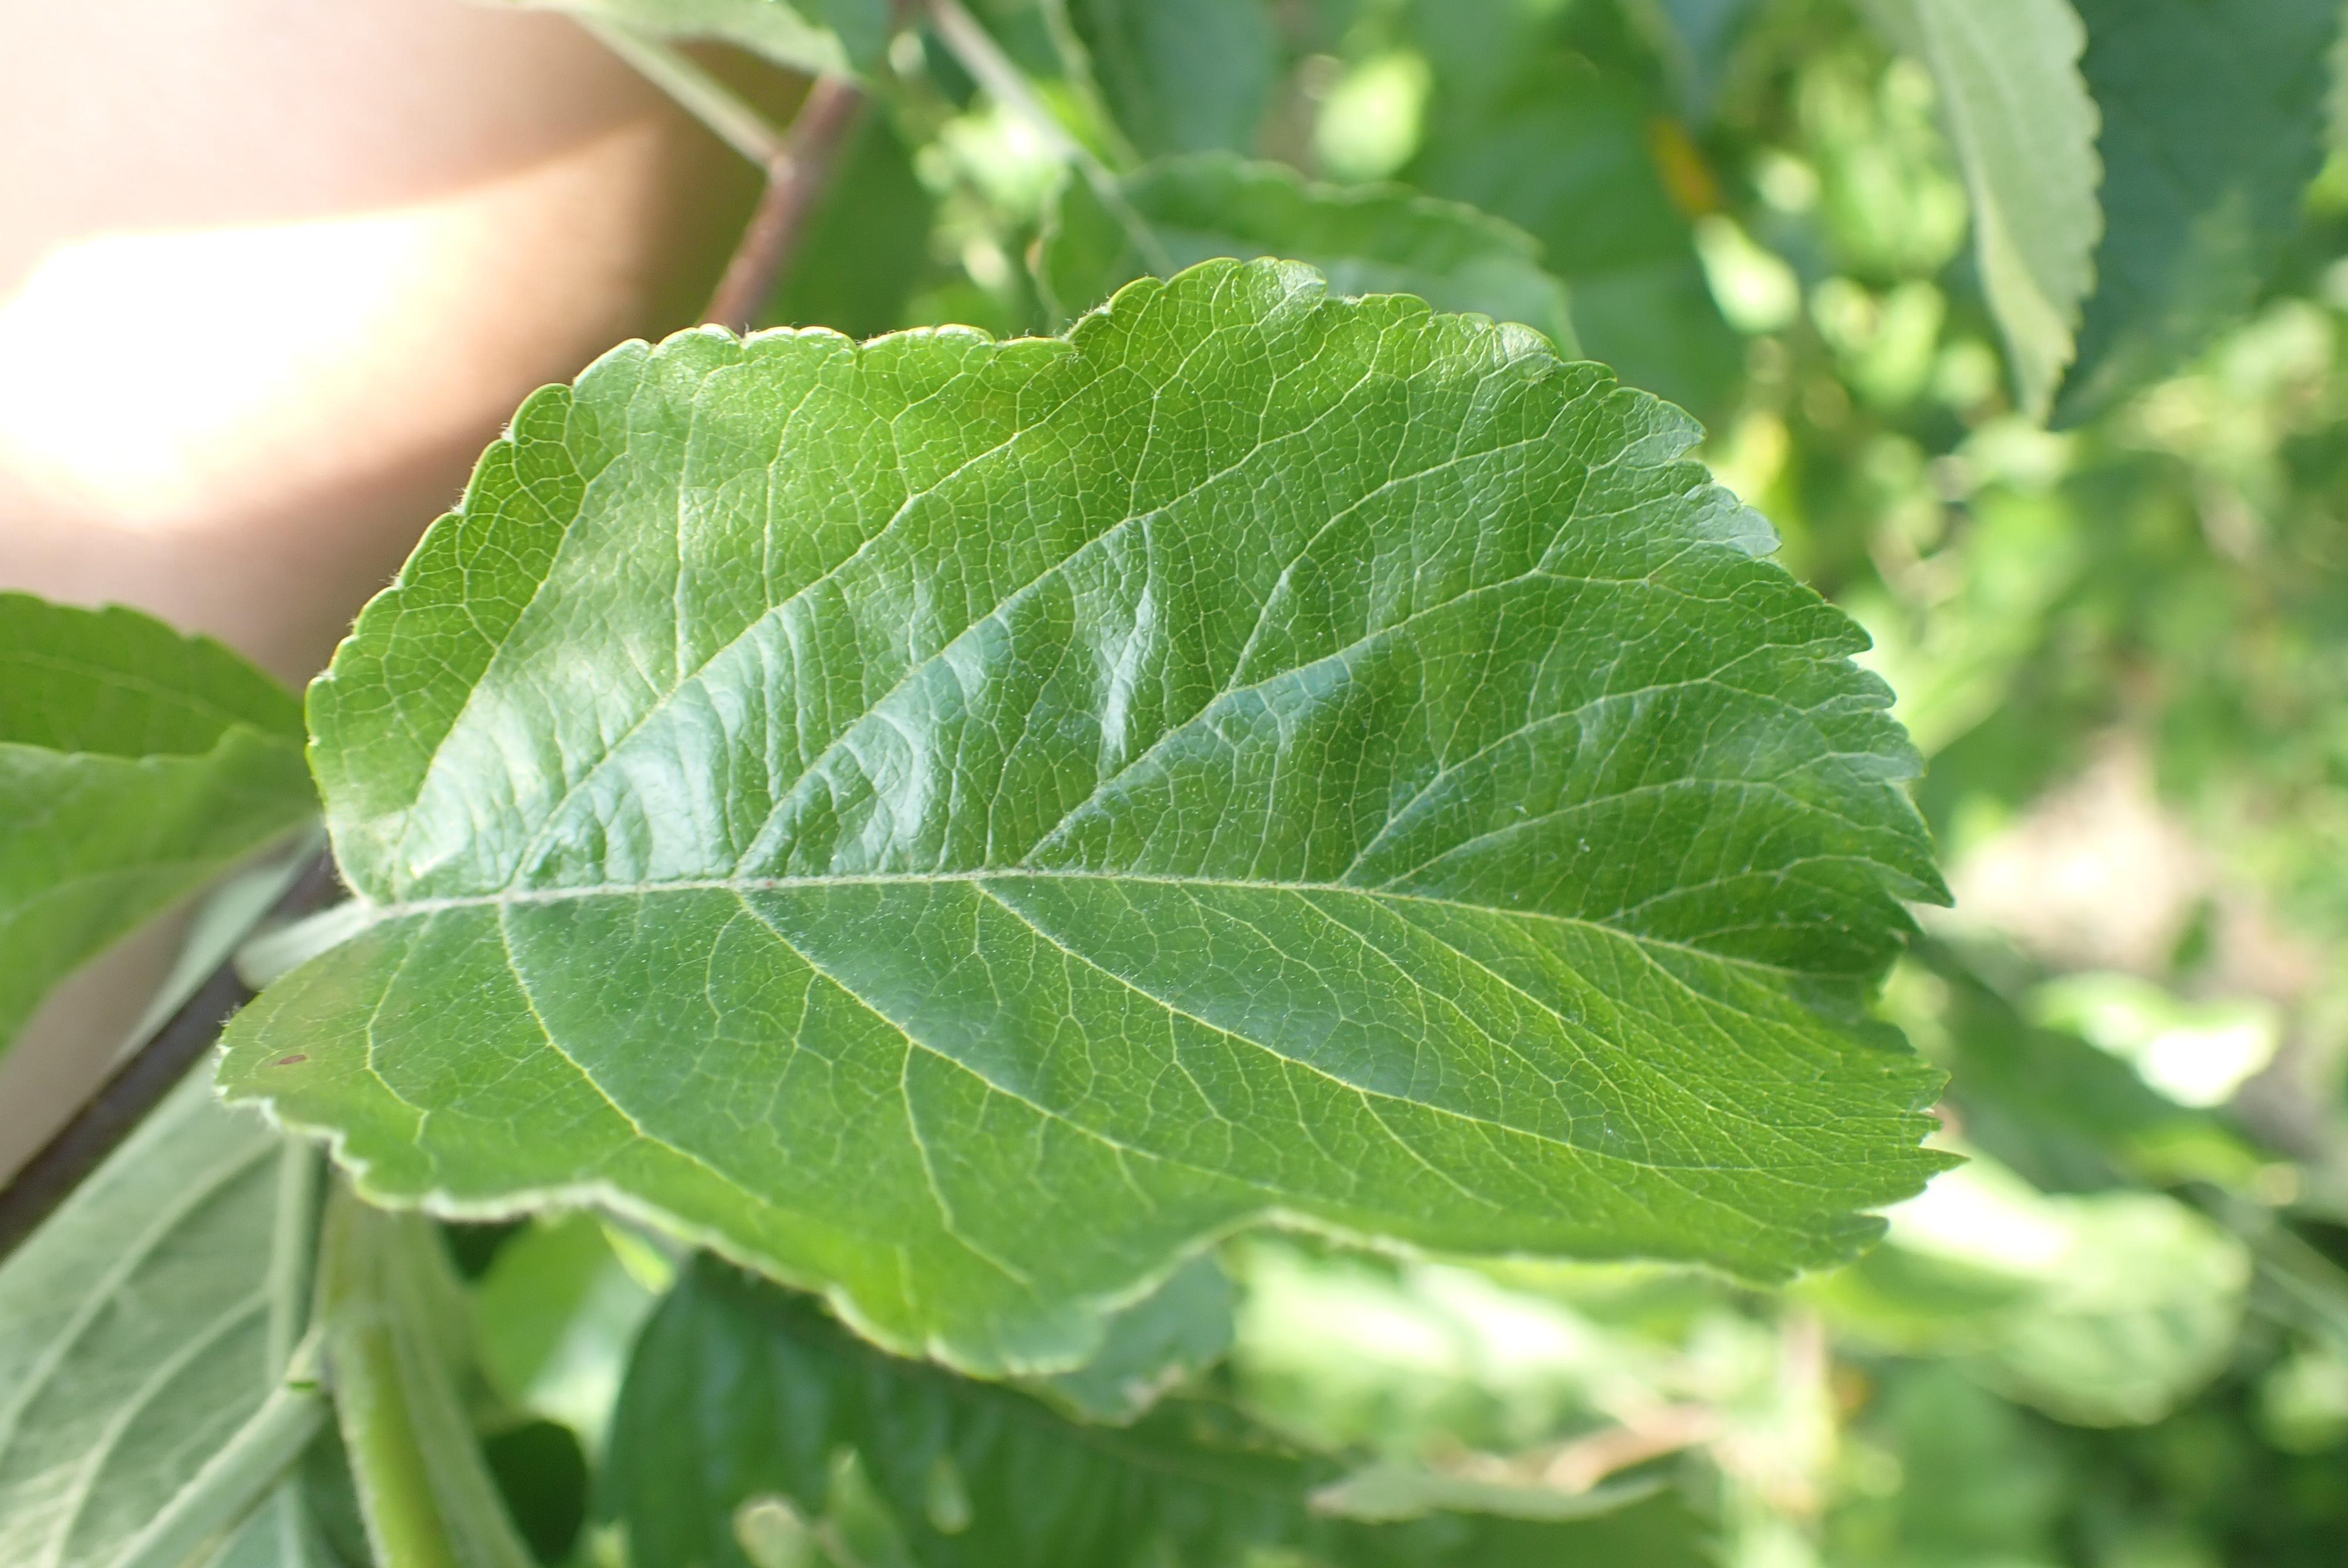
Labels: healthy